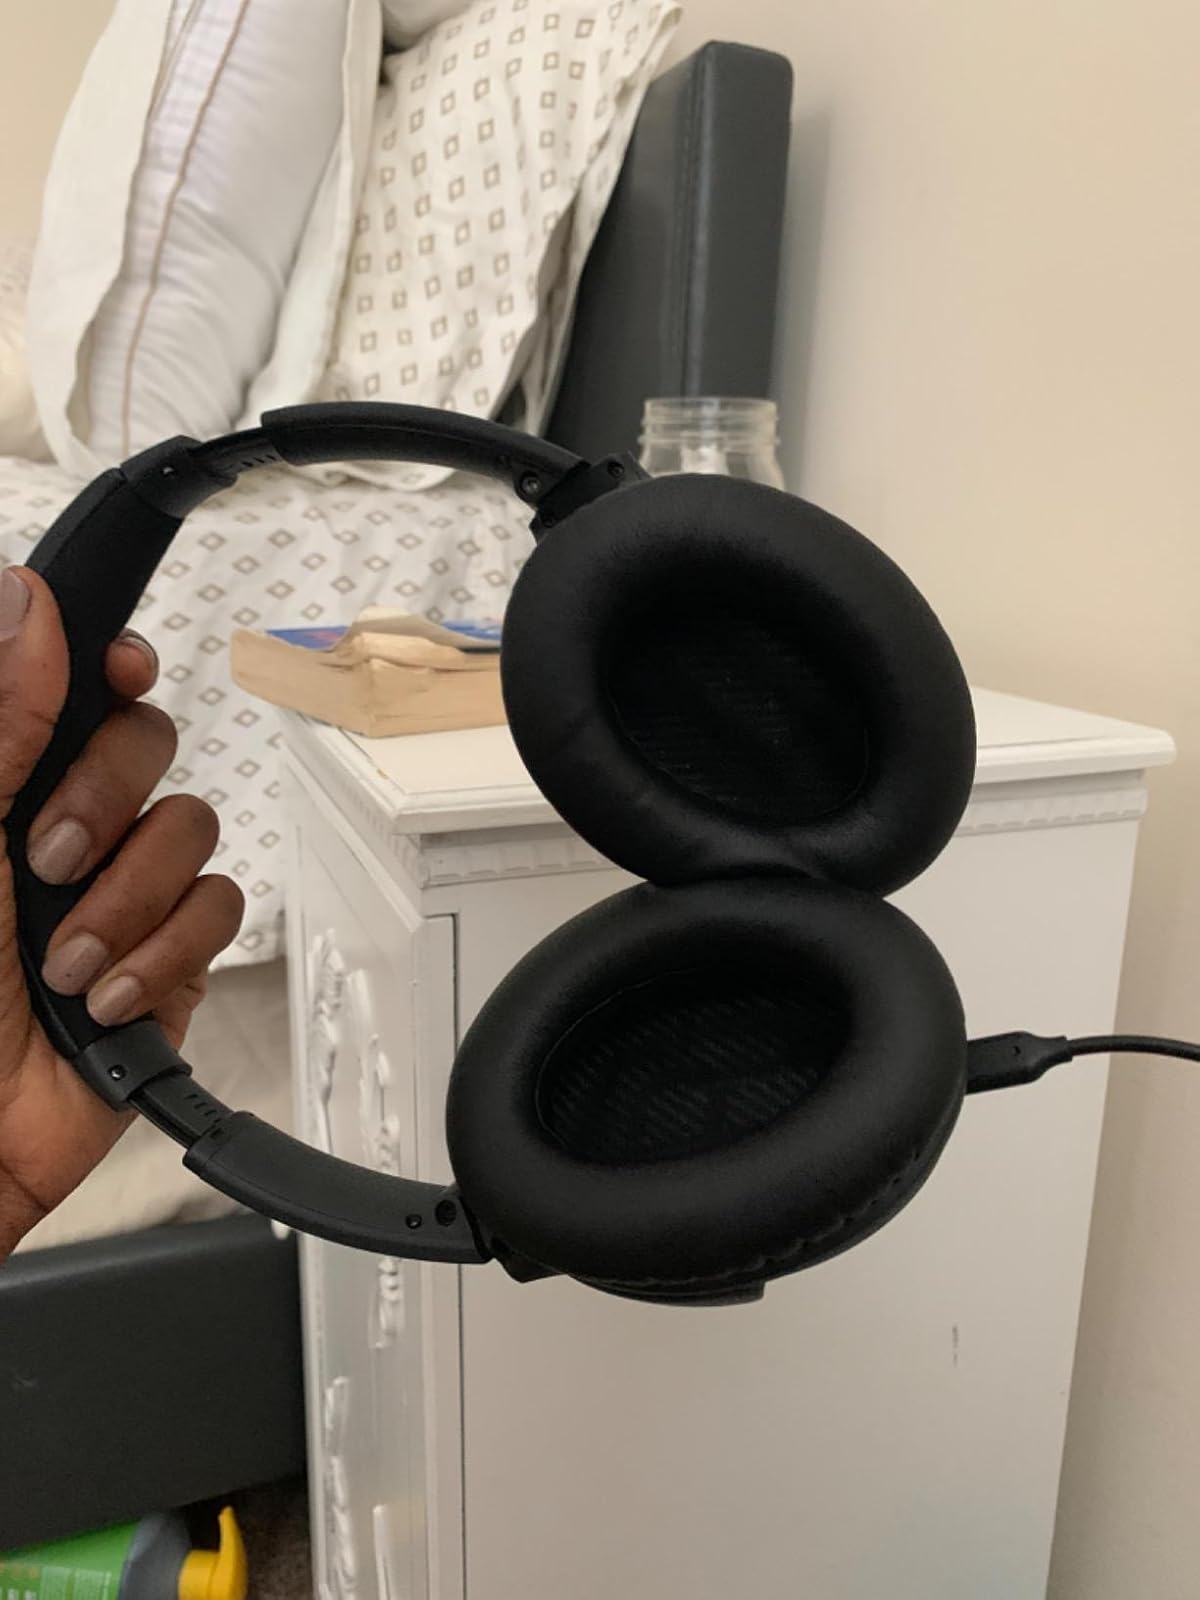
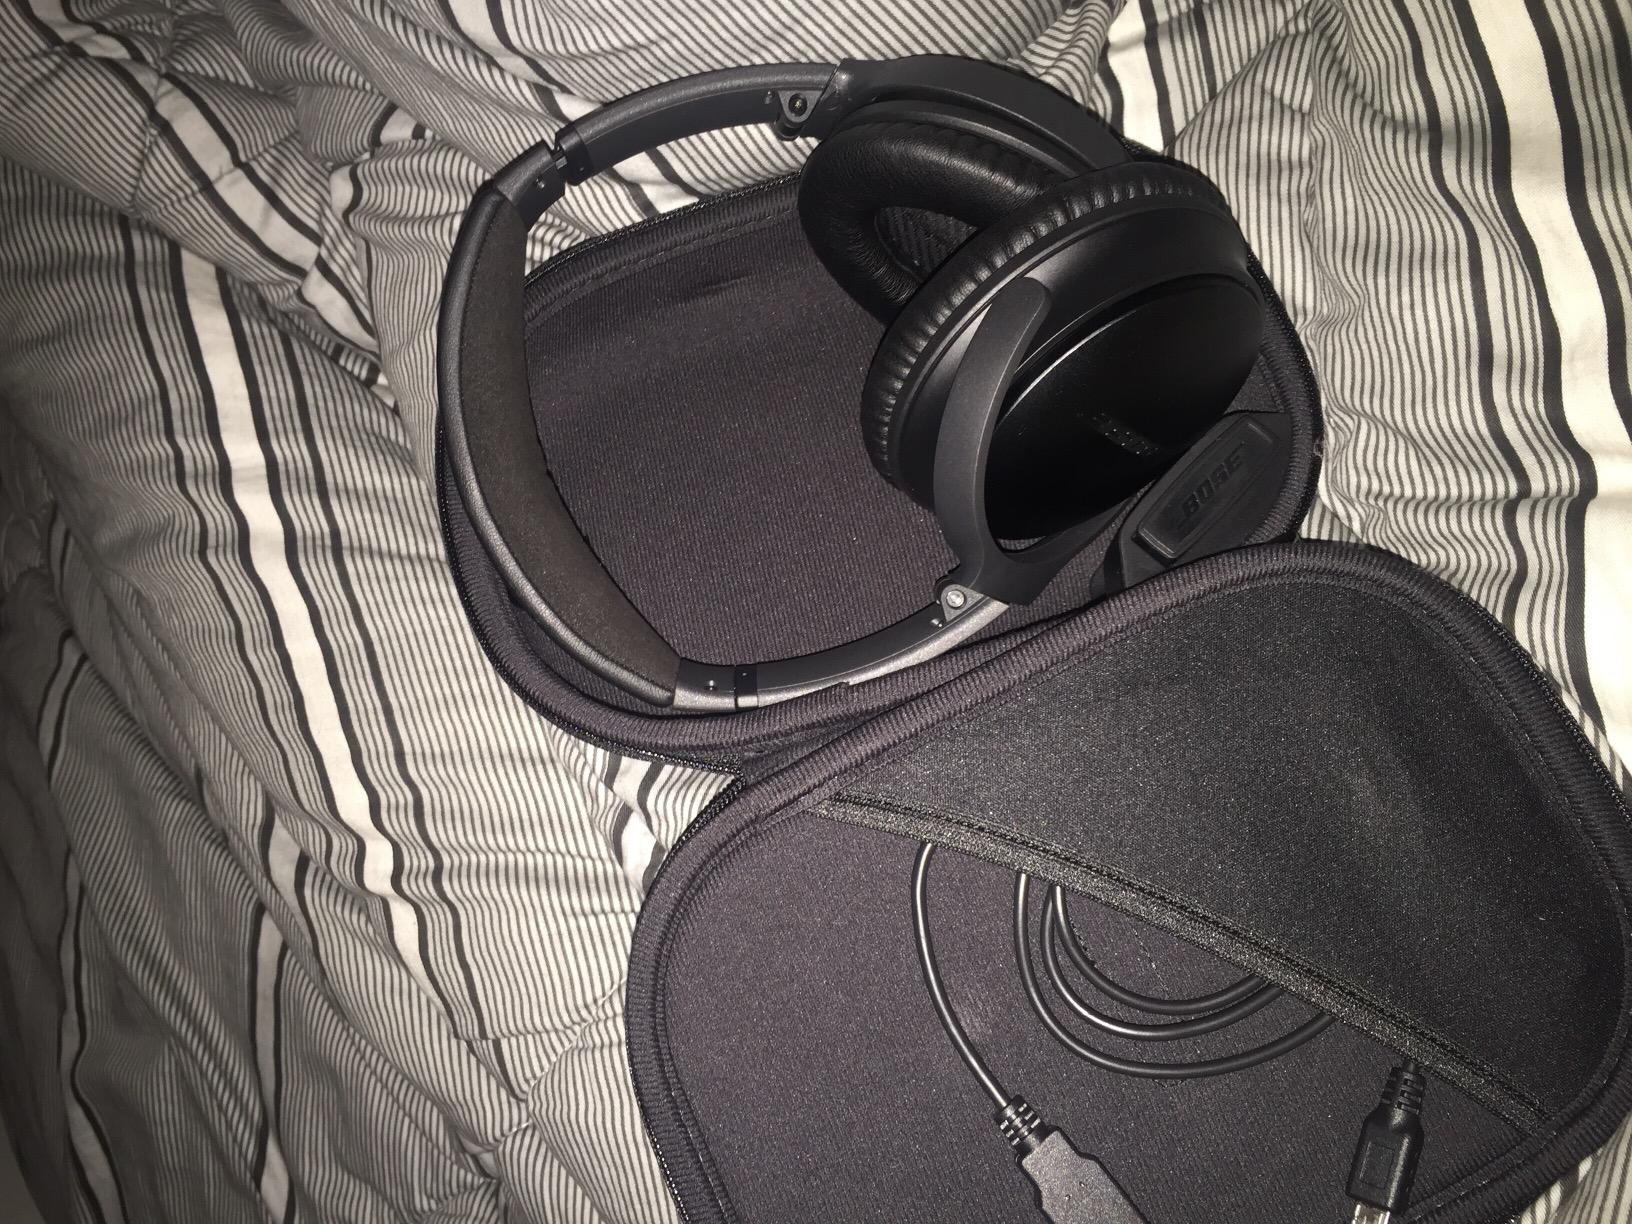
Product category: headphones
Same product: yes